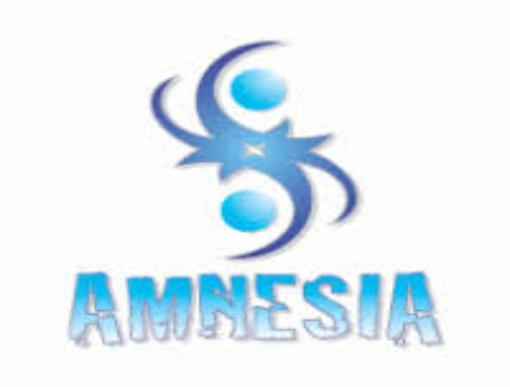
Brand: amnesia
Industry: Clothes